David Lloyd George

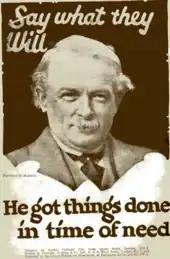
Liberal Party poster from their 1929 general election campaign

Throughout the 1920s Lloyd George remained highly visible in politics; predictions that he would return to power were common, but it never happened. He still controlled a large fund, thought to have been between £1m and £3m, from his investments in newspaper ownership and from his sale of titles.